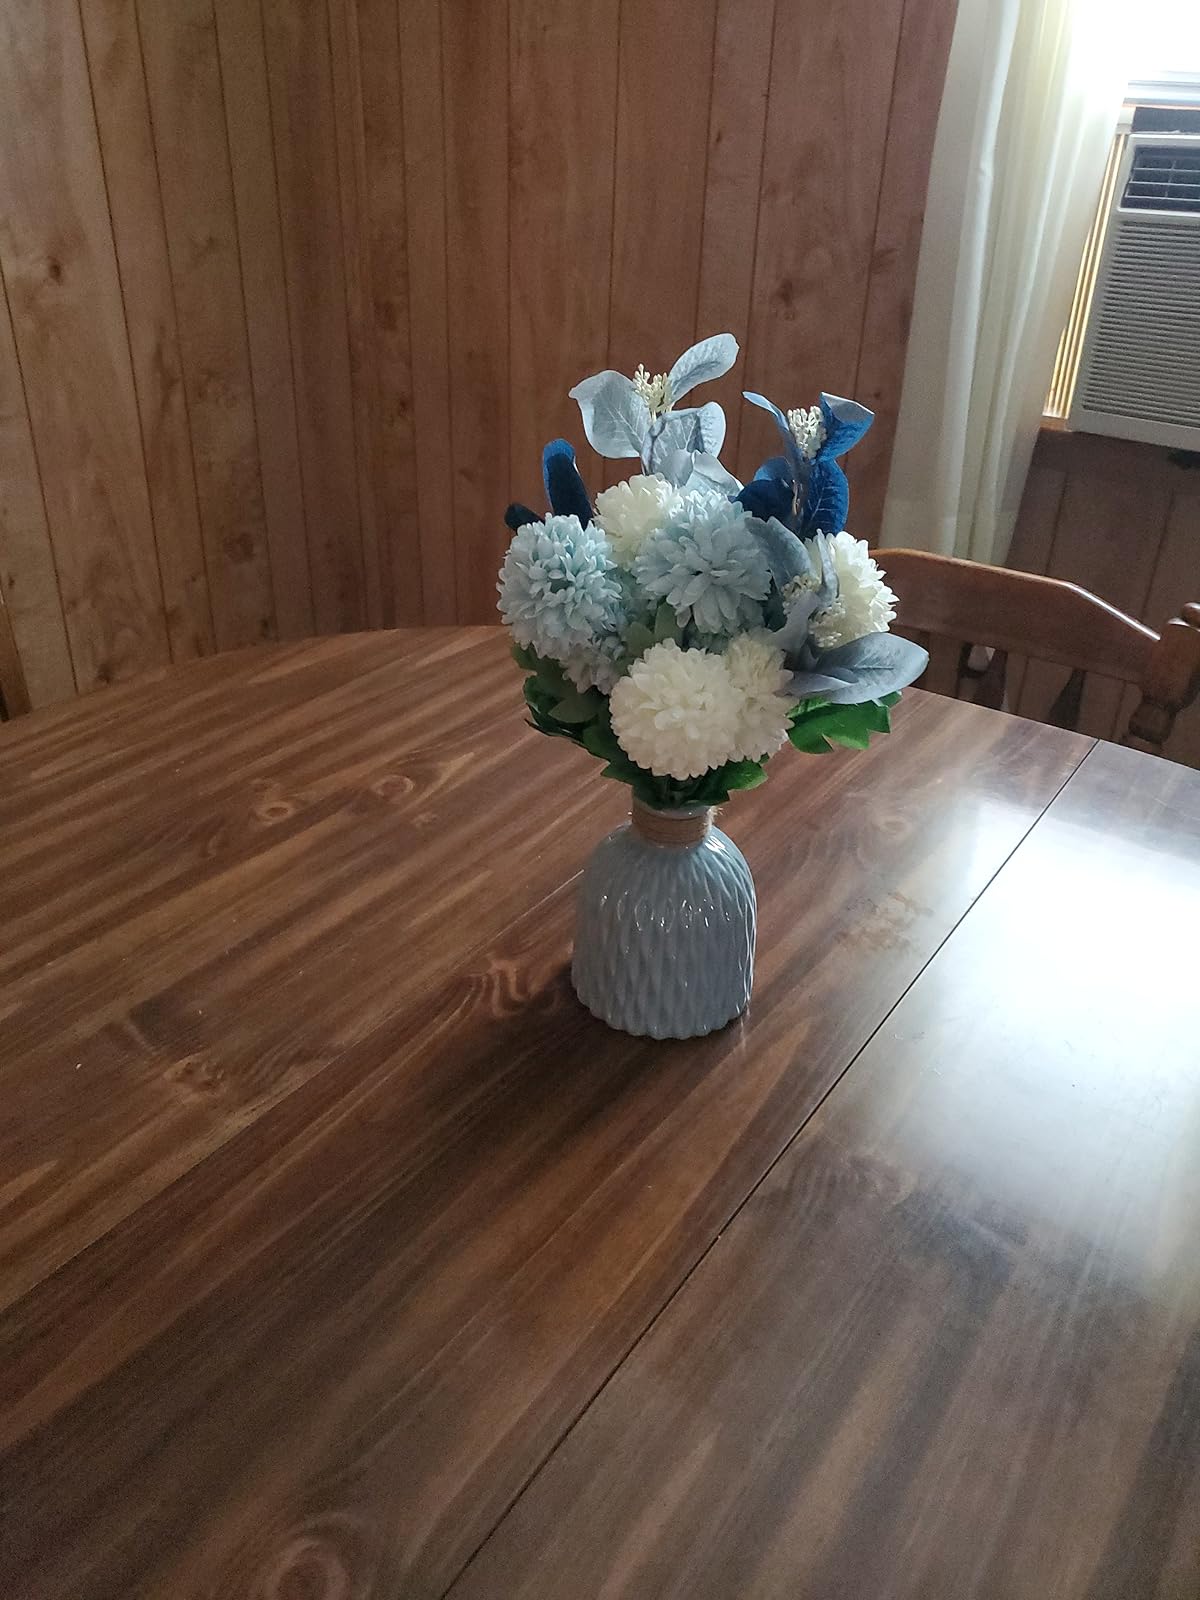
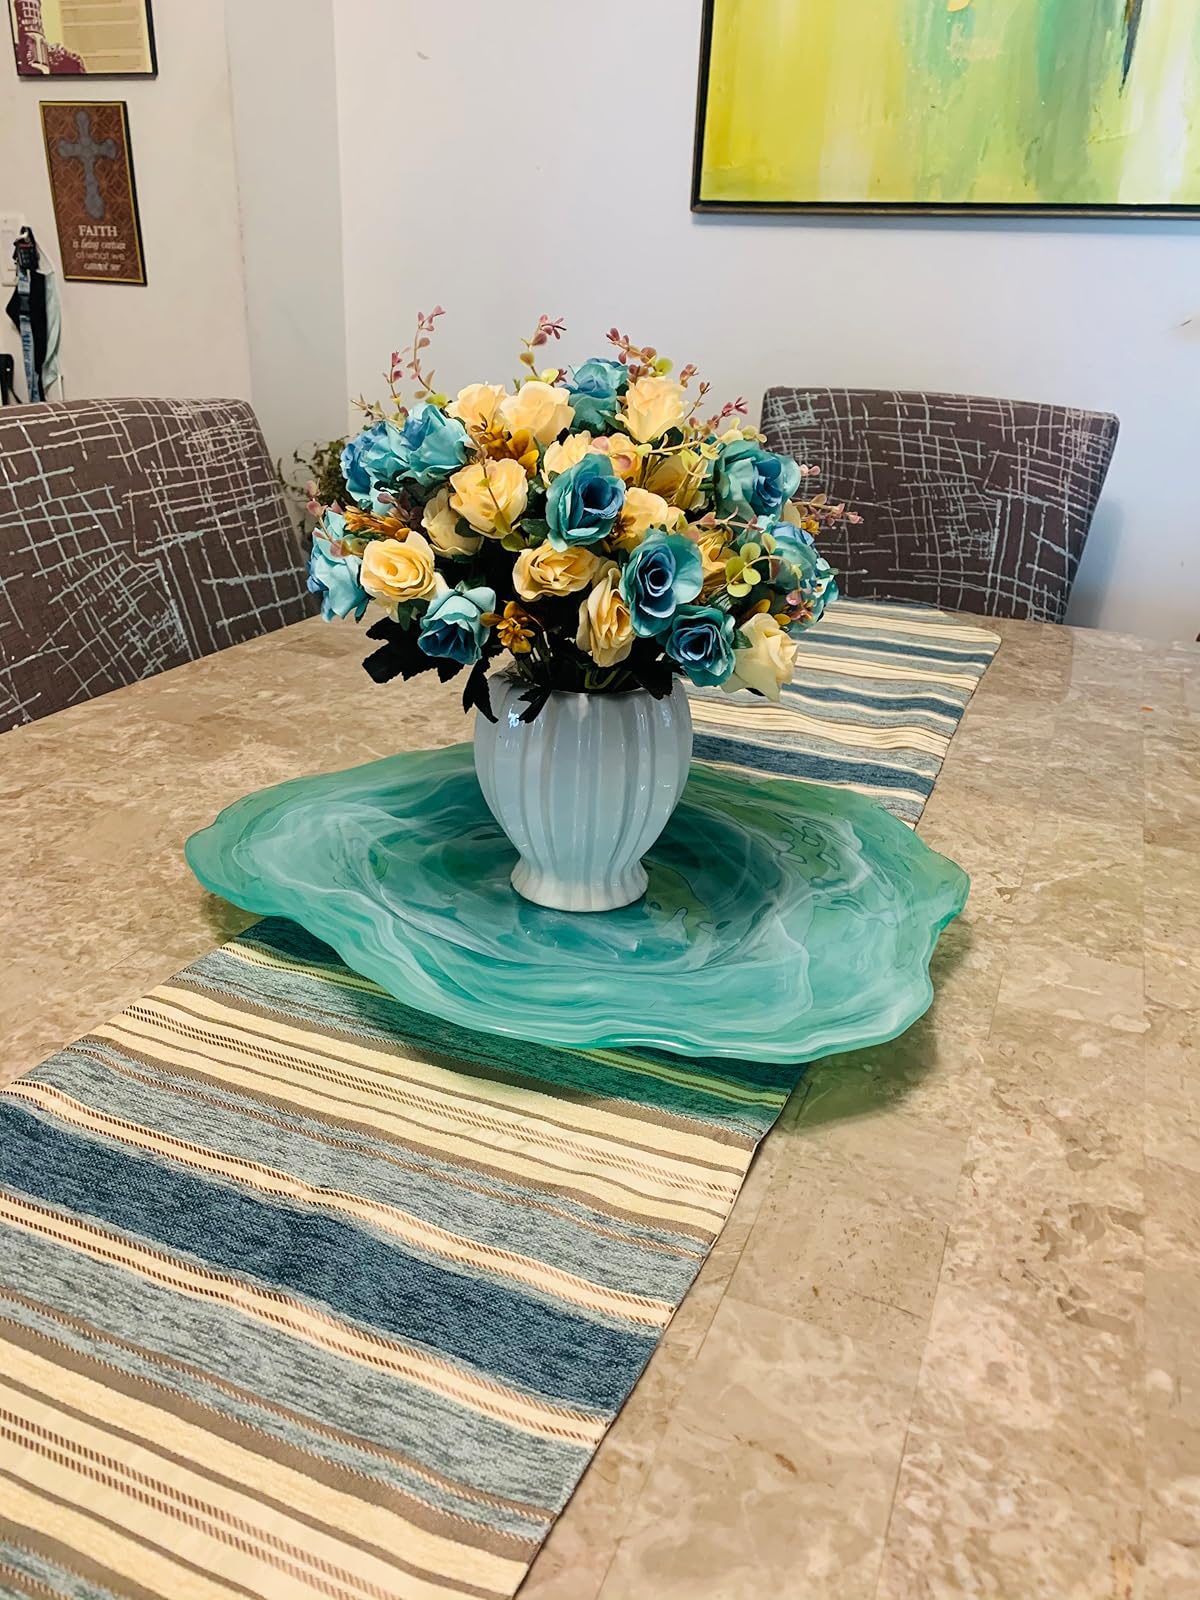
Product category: vase
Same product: no